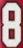
Number: 8